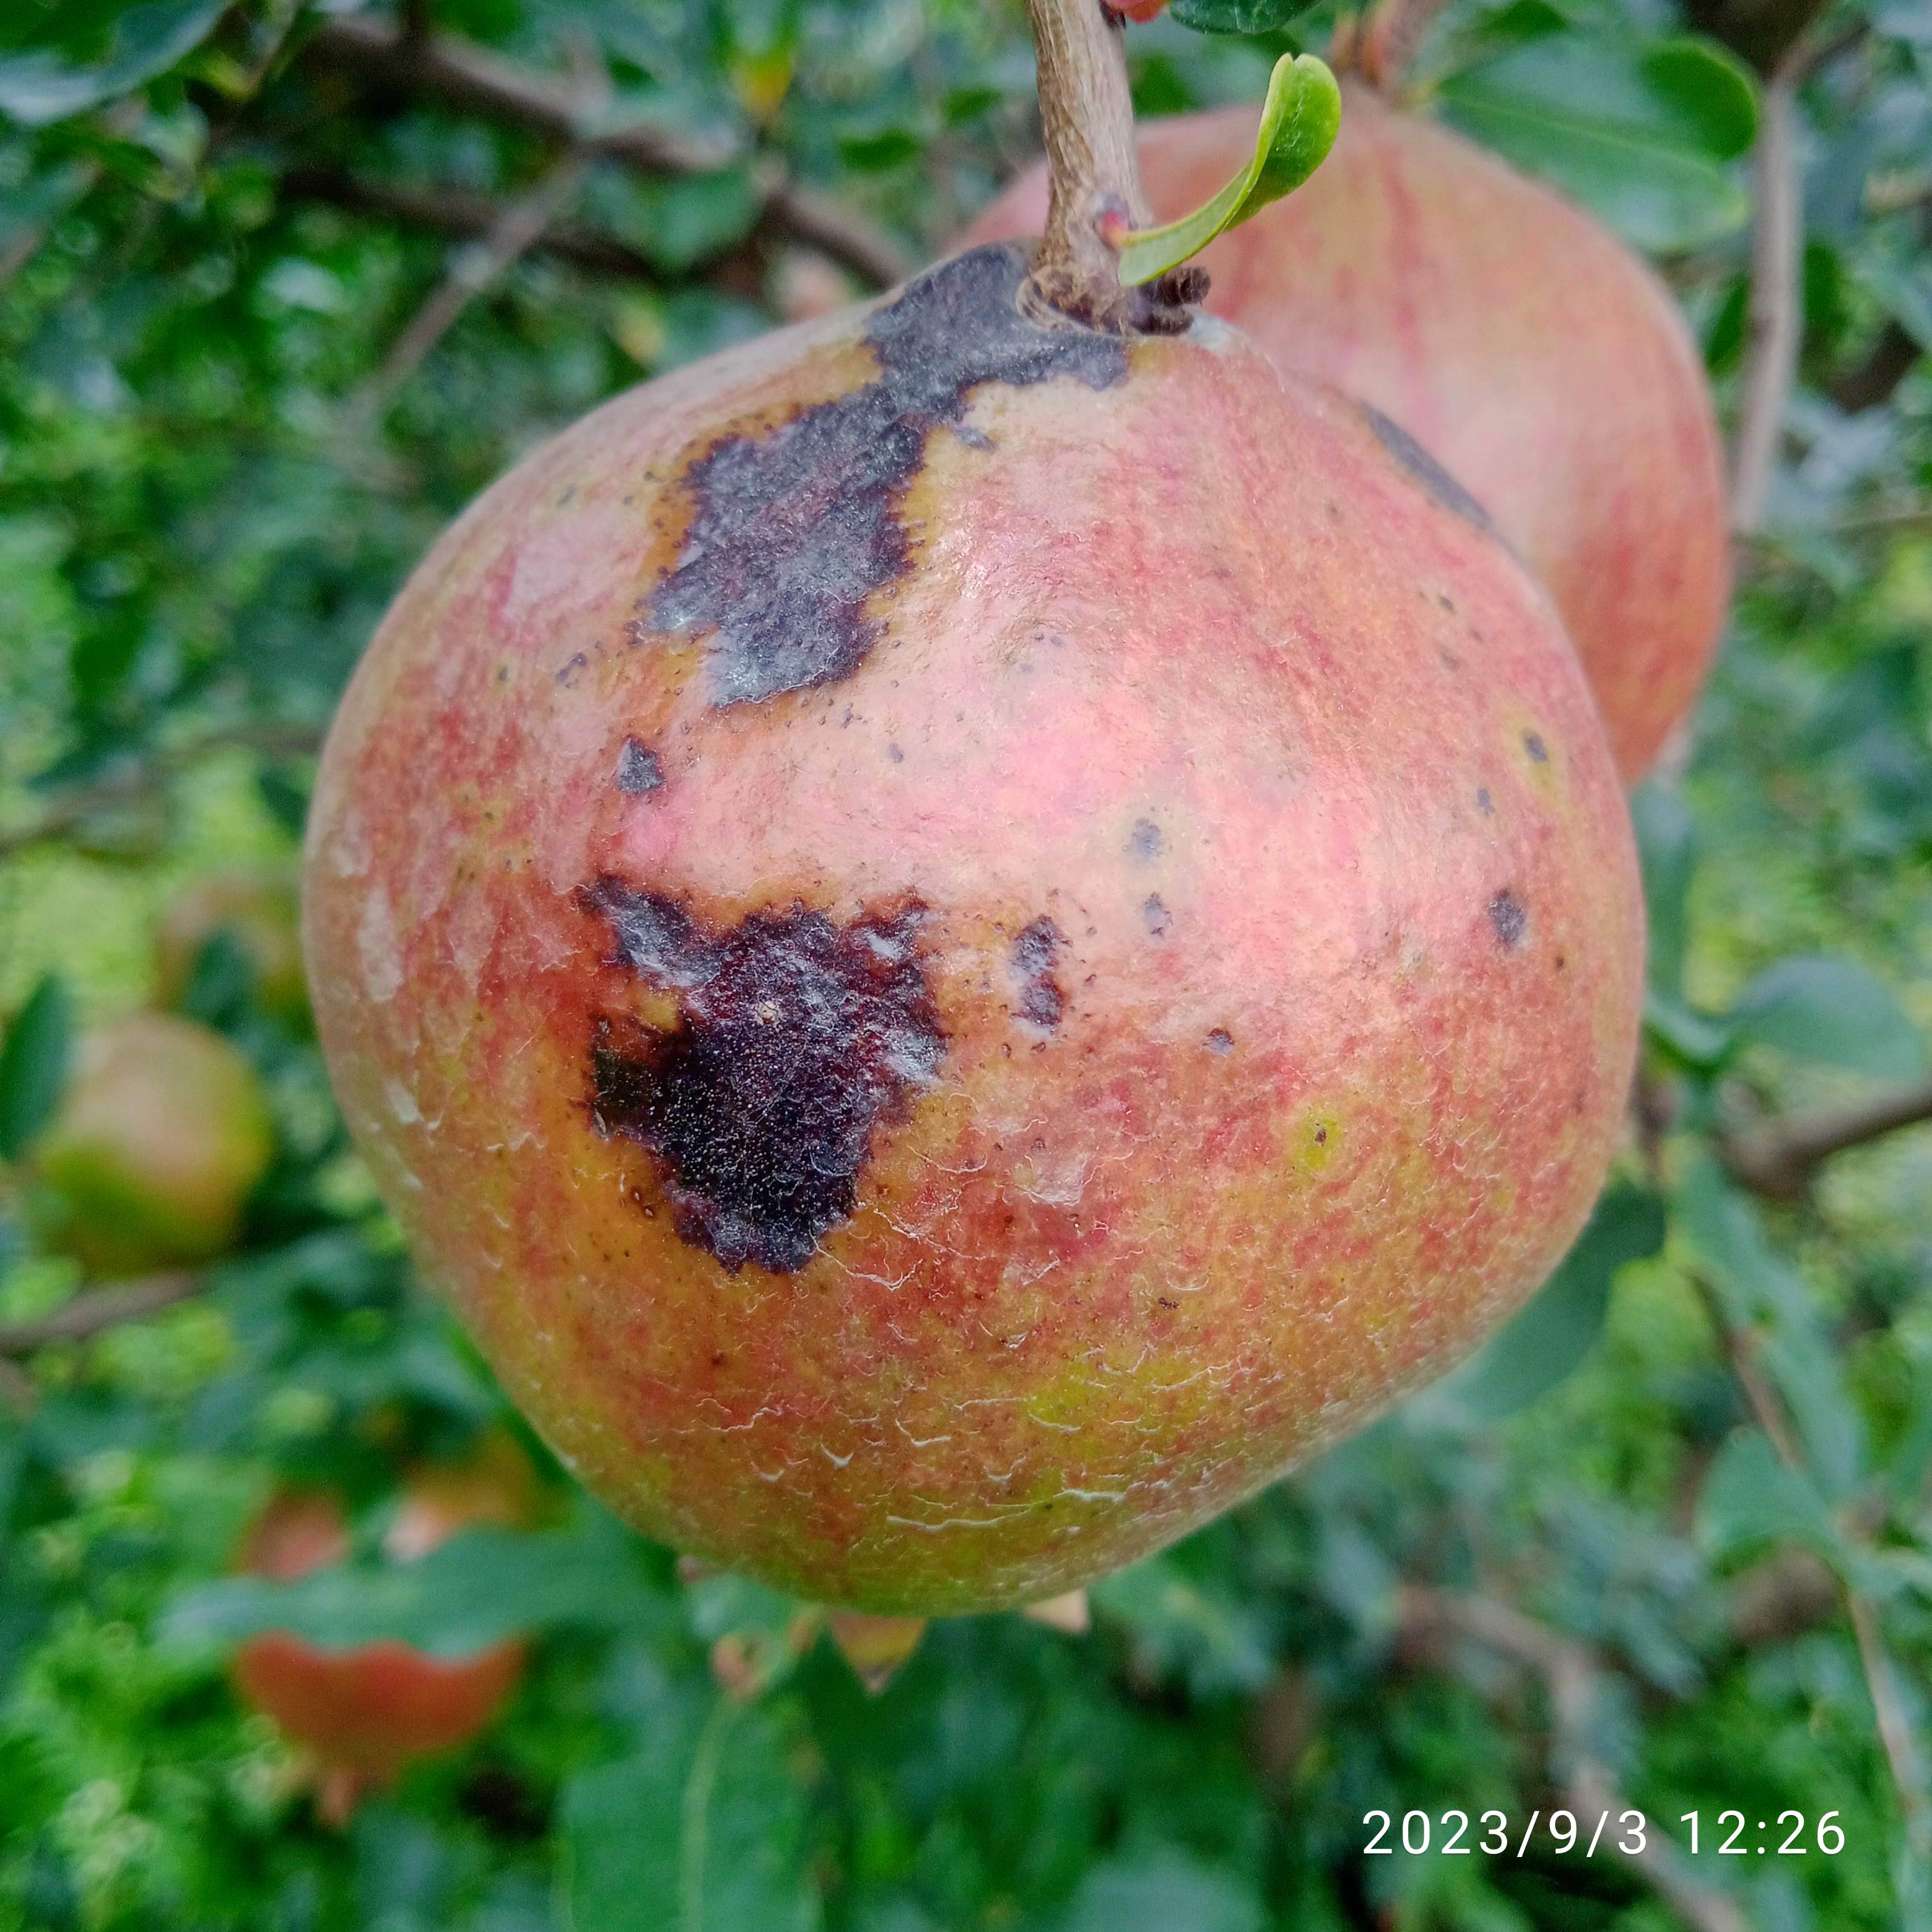
Label: Anthracnose